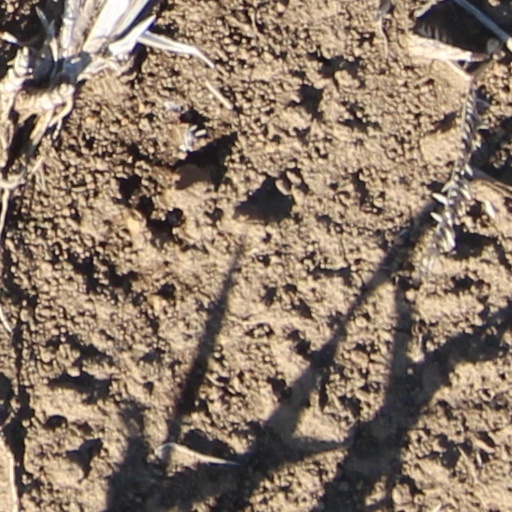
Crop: wheat